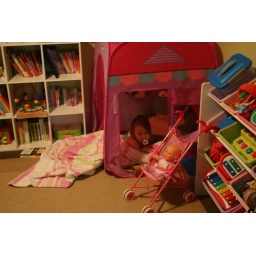
Lately Sam has been getting out of bed and sleeping in her house.